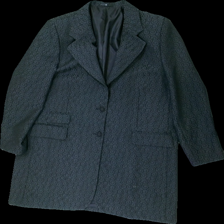
View: front
Type: Blazer
Category: Ladies
Brand: Not in the list
Brand text on label: Claudia-Moden (CM)
Colors: Black
Material: 100% poly
Pattern: Other
Cut: Regular
Size: 48
Stains: Minor
Damage 2: Stains
Damage 2 location: bottom center
Price range: <50
Recommended usage: Recycle
Description: Blazer with a circular swirly pattern from Claudia-Moden, size 48. Poor condition.